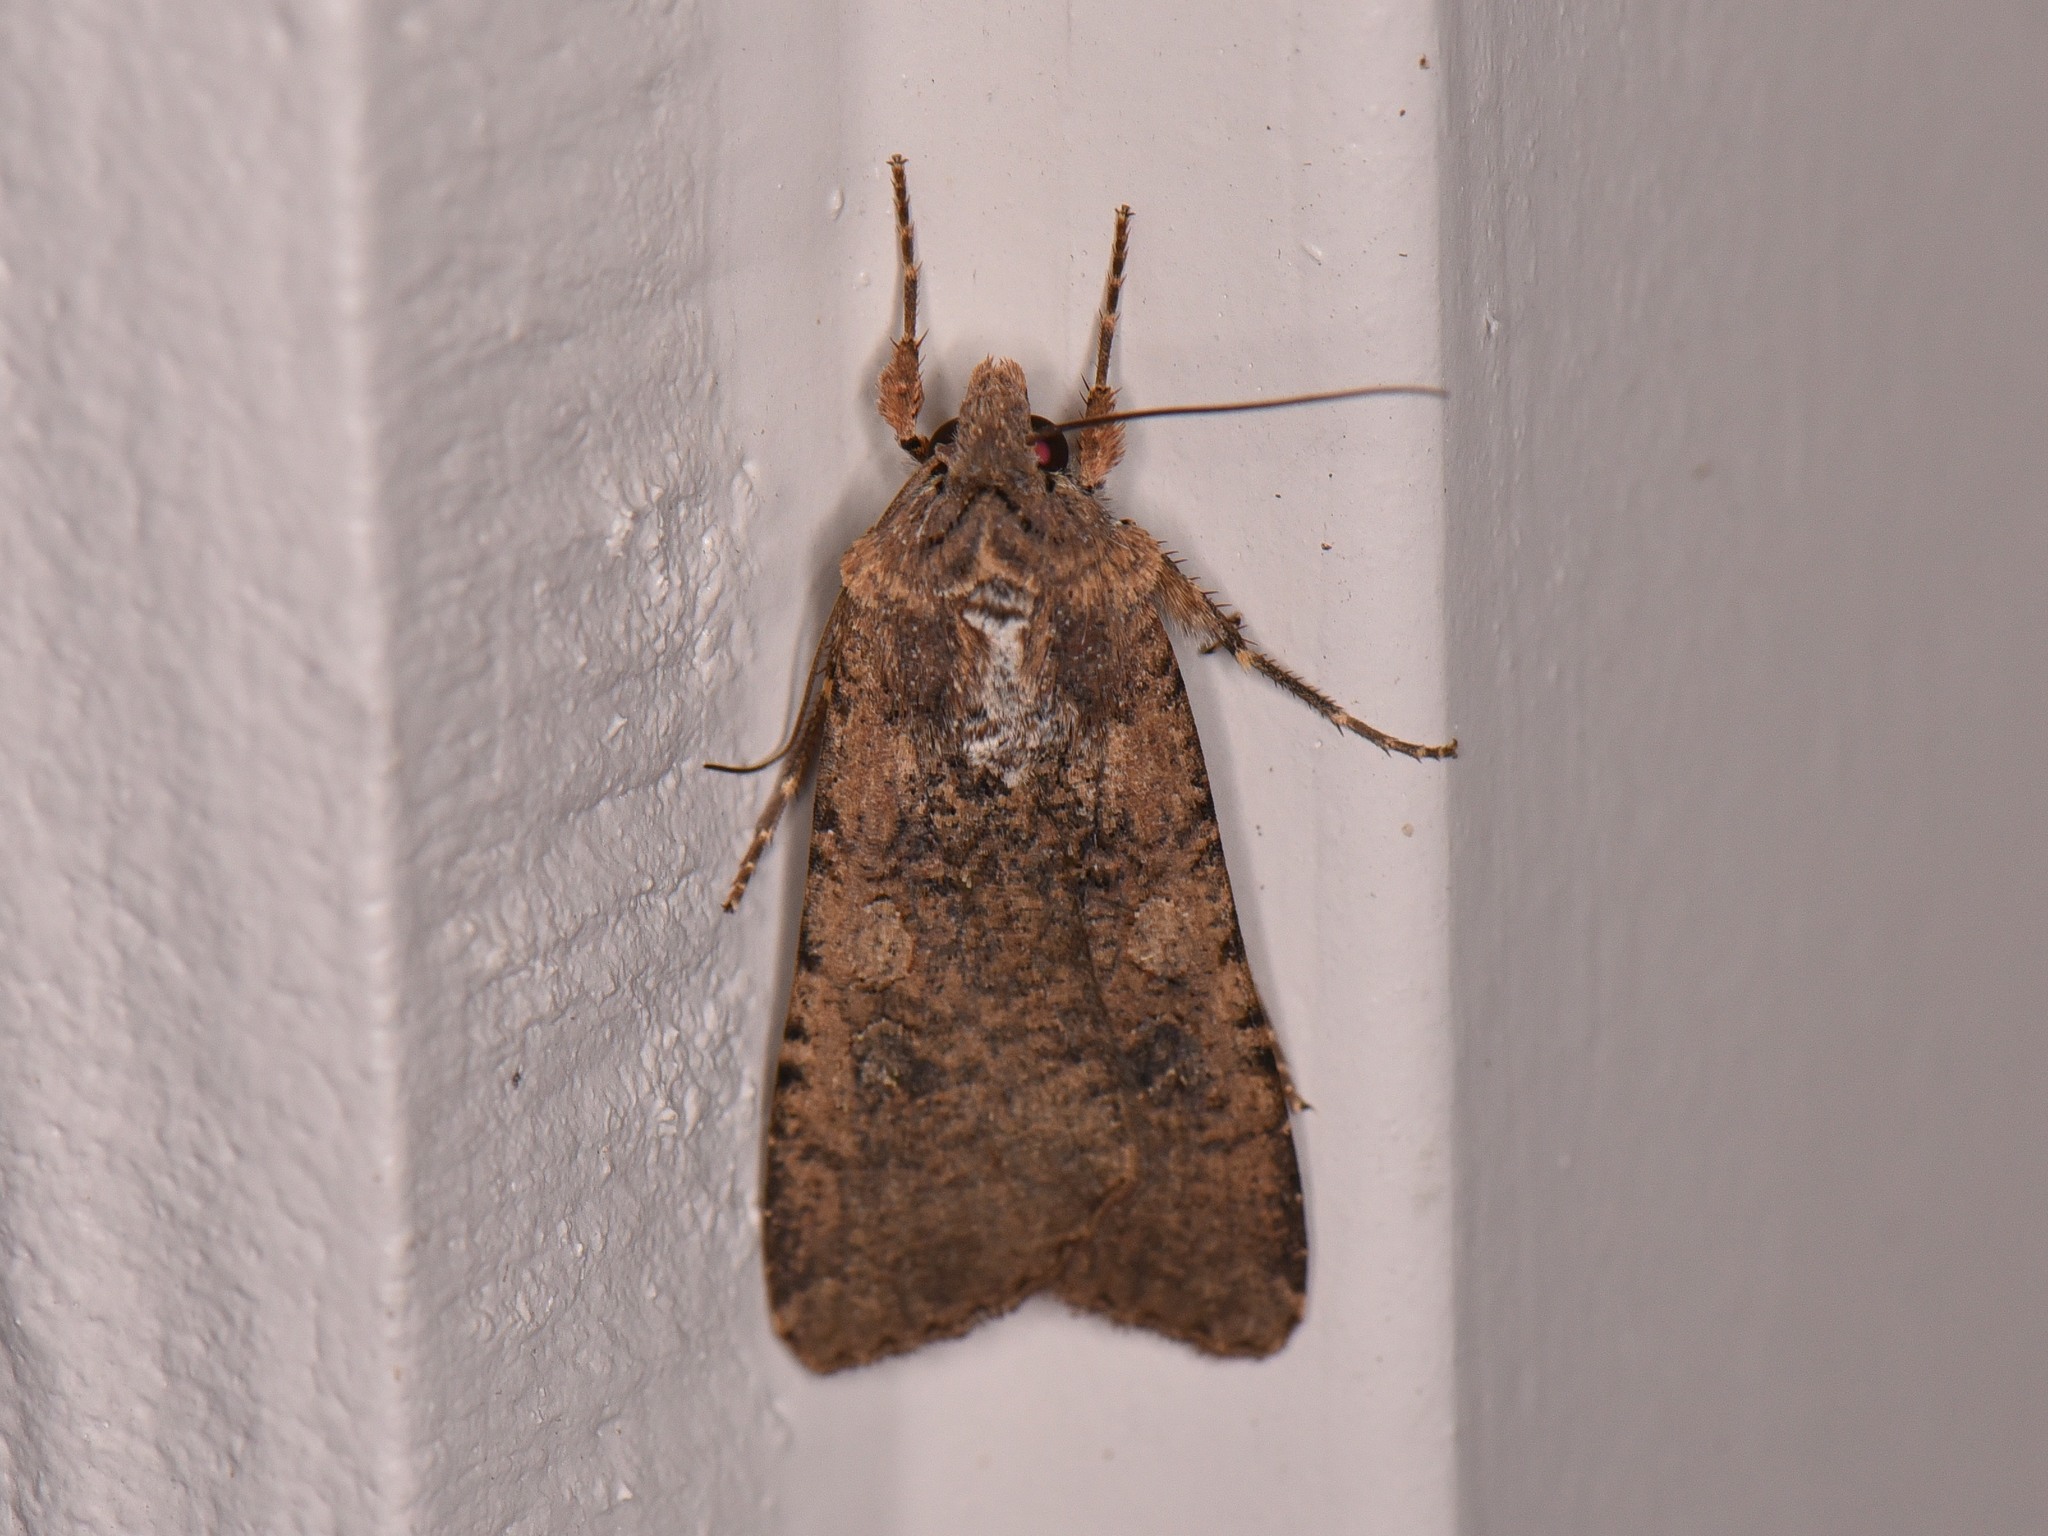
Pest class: cutworms